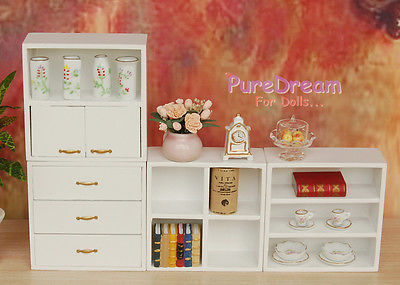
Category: cabinet